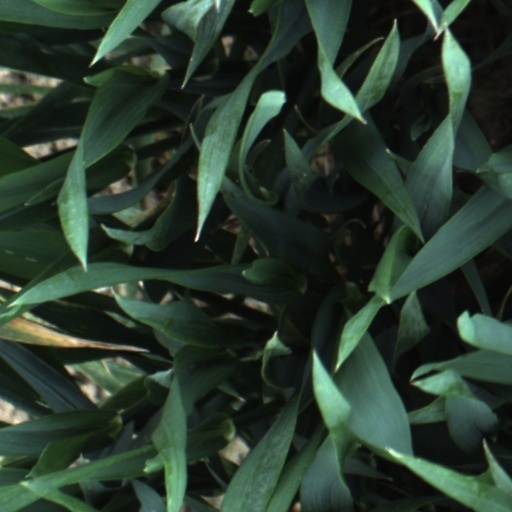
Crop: wheat